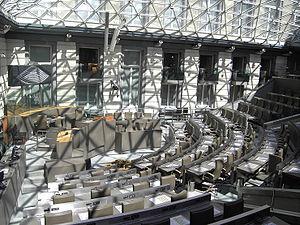
Le Parlement flamand est l'assemblée législative de la Communauté flamande et de la Région flamande de Belgique. Il siège à Bruxelles, dans un bâtiment homonyme.